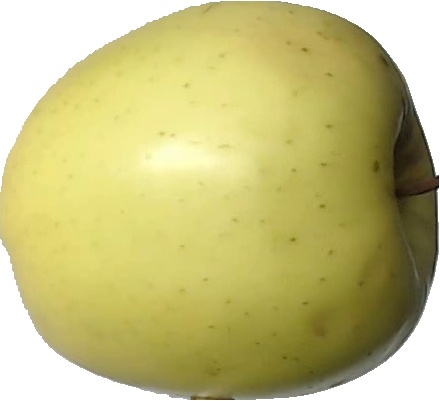
Label: apple_golden_2